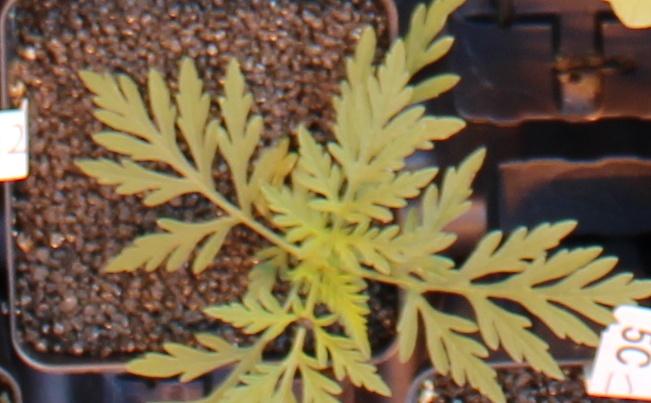
Label: Ragweed